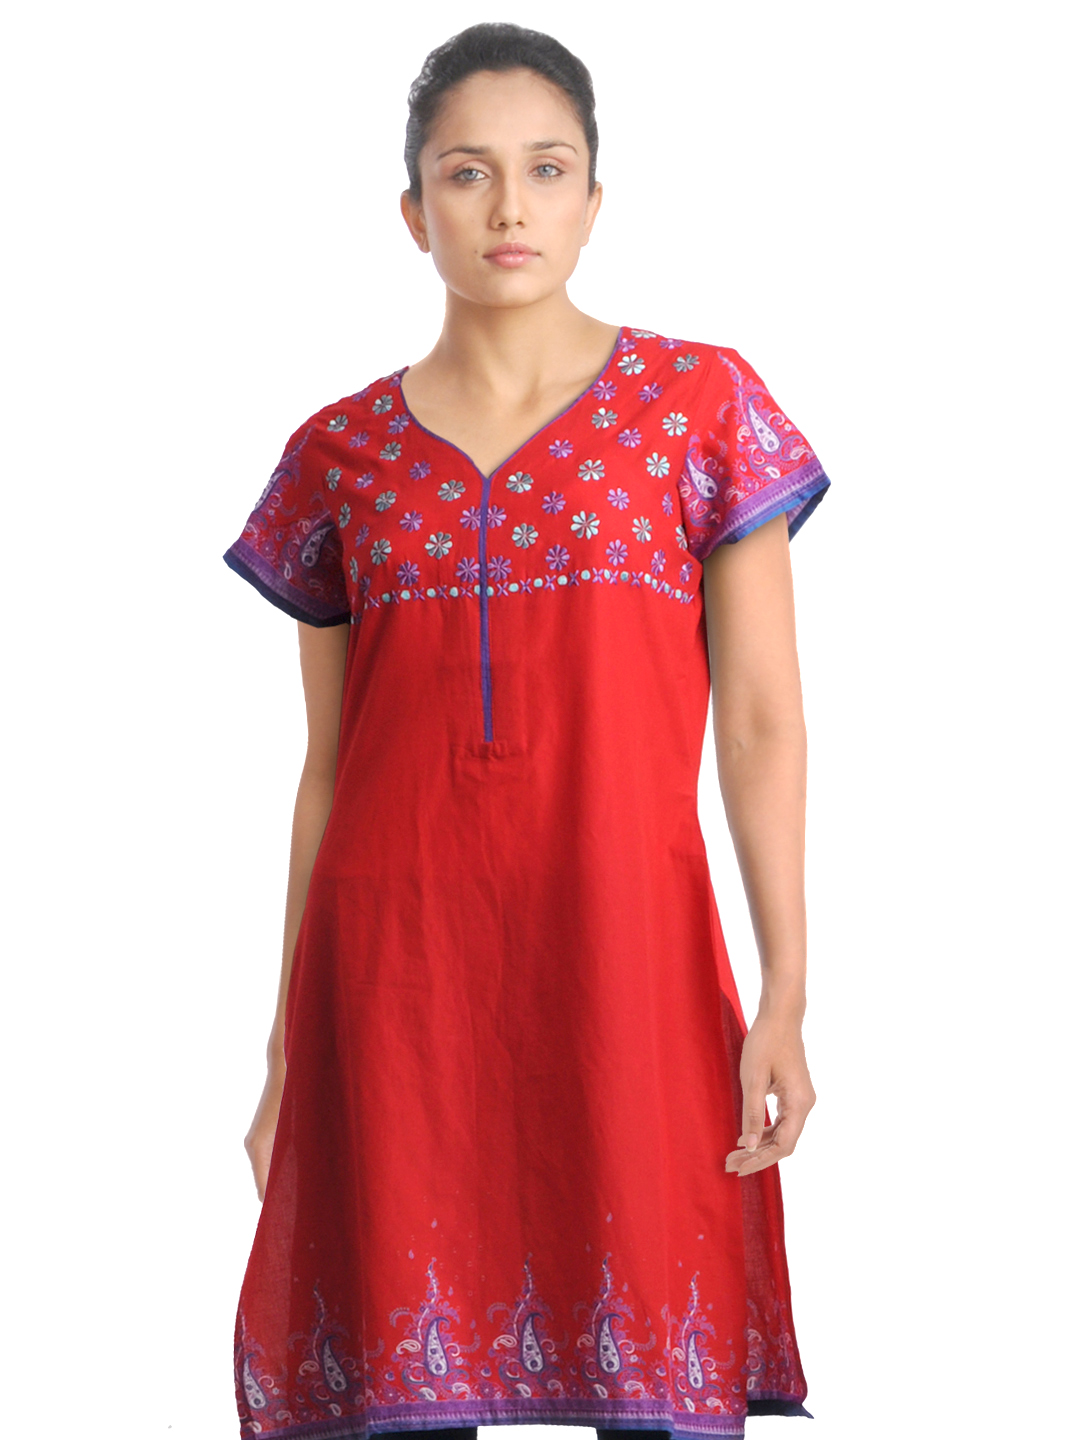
Diva Women Printed Red Kurta
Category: Apparel / Topwear / Kurtas
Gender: Women
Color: Red
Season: Summer 2012
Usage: Ethnic